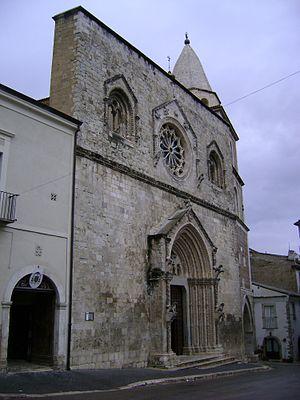
La liste suivante recense les cathédrales en Italie.
Cette liste recense les basiliques du Molise, Italie.
Le dôme de Larino ou Basilique-Cathédrale Santa Maria Assunta et San Pardo est située à Larino, dans la région Molise en Italie.